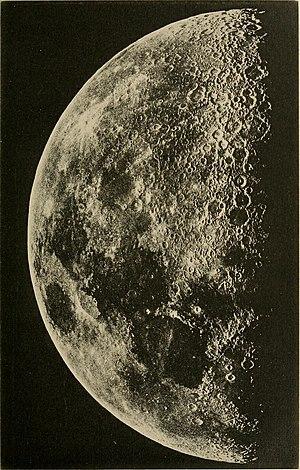
Pierre Puiseux est un astronome, un enseignant et un alpiniste français, né dans le 6ᵉ arrondissement de Paris le 20 juillet 1855 et mort à Frontenay le 28 septembre 1928. Il est principalement reconnu pour la réalisation, avec Maurice Lœwy, de la carte de la lune composée de clichés, obtenus entre 1893 et 1910 au foyer du grand équatorial coudé à l'observatoire de Paris.